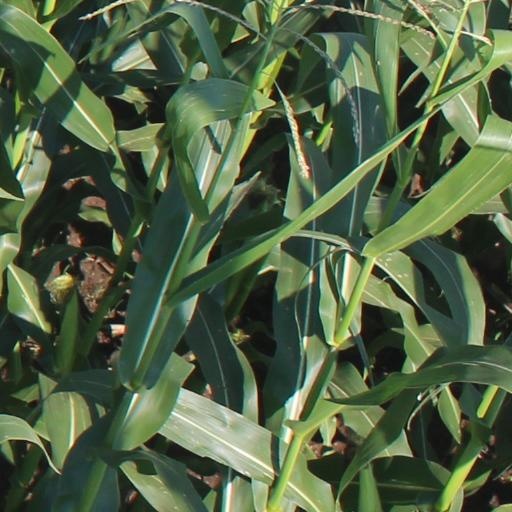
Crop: maize; corn